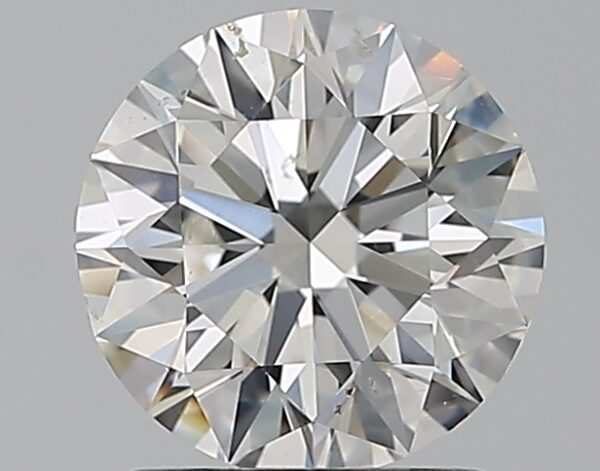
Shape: round
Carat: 1.29
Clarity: SI1
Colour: F
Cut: EX
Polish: EX
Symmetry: EX
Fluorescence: M
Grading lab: GIA
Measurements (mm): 6.9 x 6.94 x 4.34